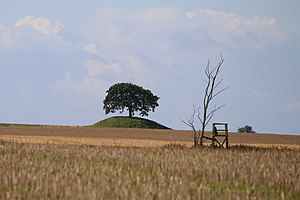
Skydetårn
Skydetårn foran gravhøjen Brytestuhög i Skåne.
Hochsitz, jagtstige eller skydetårn er en platform hævet over jordniveau som anvendes til jagt. Fra et skydetårn er det lettere at se dyrene og skudretning går ned ad mod jorden, hvilket øger sikkerheden.